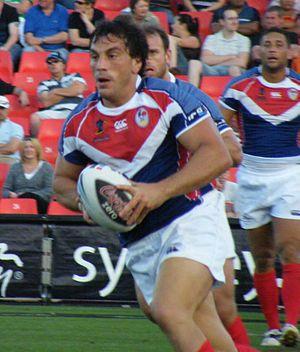
Laurent Carrasco, né le 7 septembre 1976 à Villeneuve-sur-Lot, est un joueur de rugby à XIII français évoluant au poste de troisième ligne, de deuxième ligne ou de pilier. Formé à Villeneuve-sur-Lot, il est un des acteurs des titres de Championnat de France et Coupe de France obtenus. Il se rend une année à Toulouse avant de revenir à Villeneuve-sur-Lot, puis tente une expérience en rugby à XV à Figeac une année en 2014. Il finit toutefois sa carrière à Villeneuve-sur-Lot, club pour lequel il joue toujours en 2019.